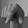
ASL letter: Q